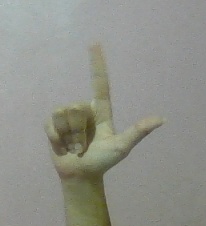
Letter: laam